Westland-Hill Pterodactyl

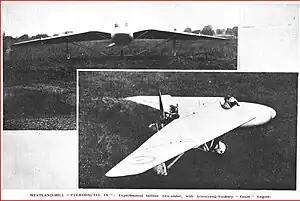
Pterodactyl IA 1928)

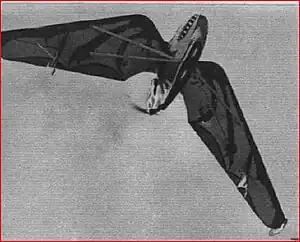
Pterodactyl IV at Hendon Aerodrome show in 1928. Note the reptile-like paint scheme

Pterodactyl was the name given to a series of experimental tailless aircraft designs developed by G. T. R. Hill in the 1920s and early 1930s. Named after the genus "Pterodactylus", a well-known type of pterosaur commonly known as the pterodactyl, all but the first were produced by Westland Aircraft Ltd after Hill joined them.